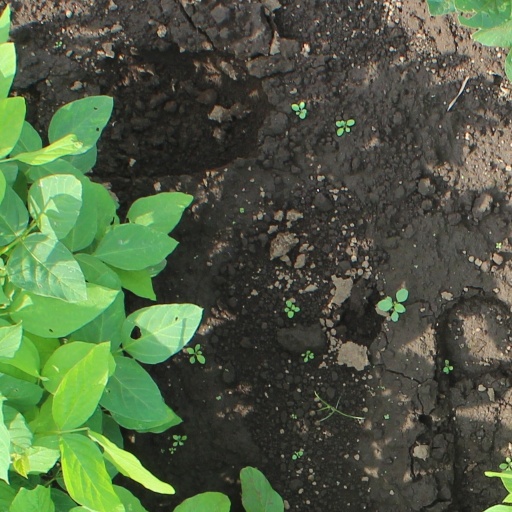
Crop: soybean